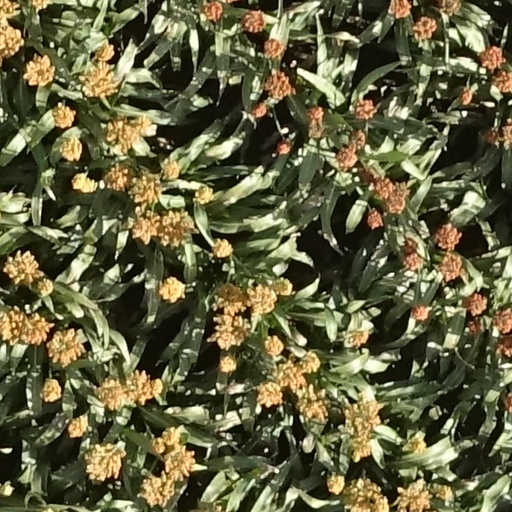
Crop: sorghum